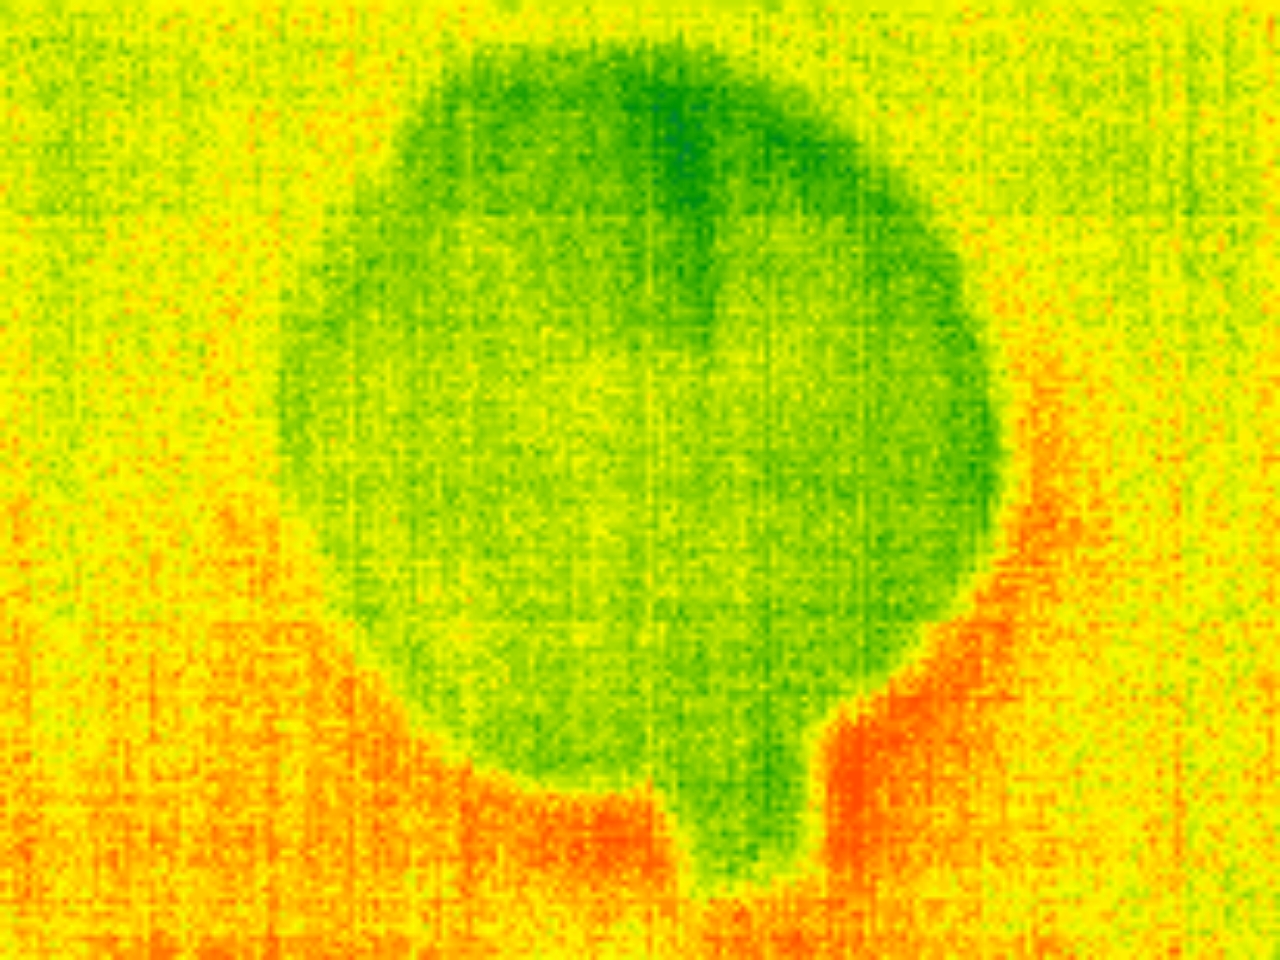
Label: No Defect